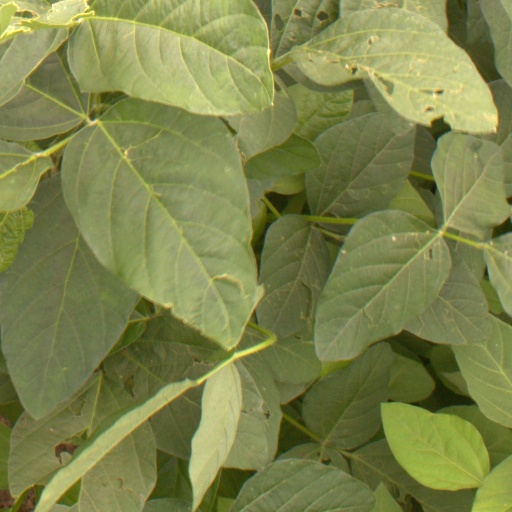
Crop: soybean